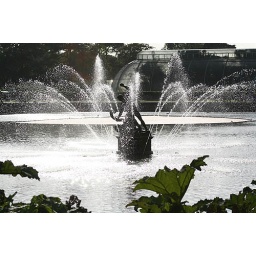
Kew Gardens statue lit up brightly with the glass house in the background